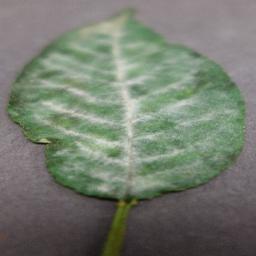
Label: Cherry___Powdery_mildew